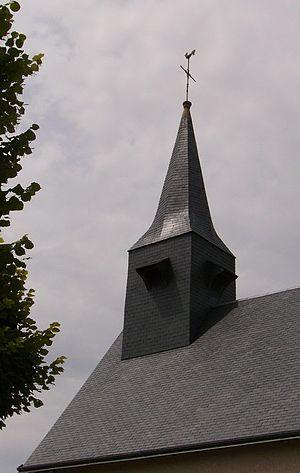
église de Saint Sulpice de Pommeray
Saint-Sulpice-de-Pommeray est une commune française située dans le département de Loir-et-Cher, en région Centre-Val de Loire.